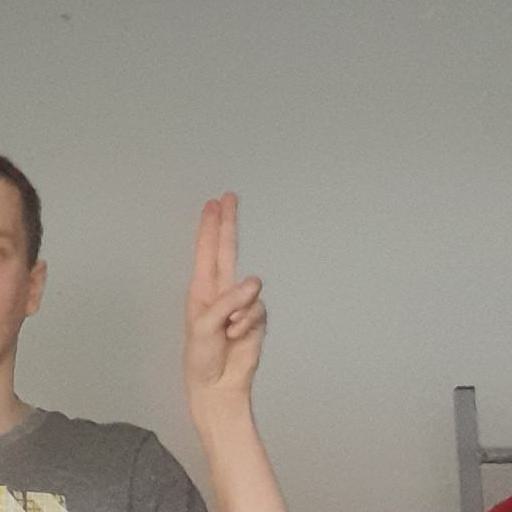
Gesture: two_up